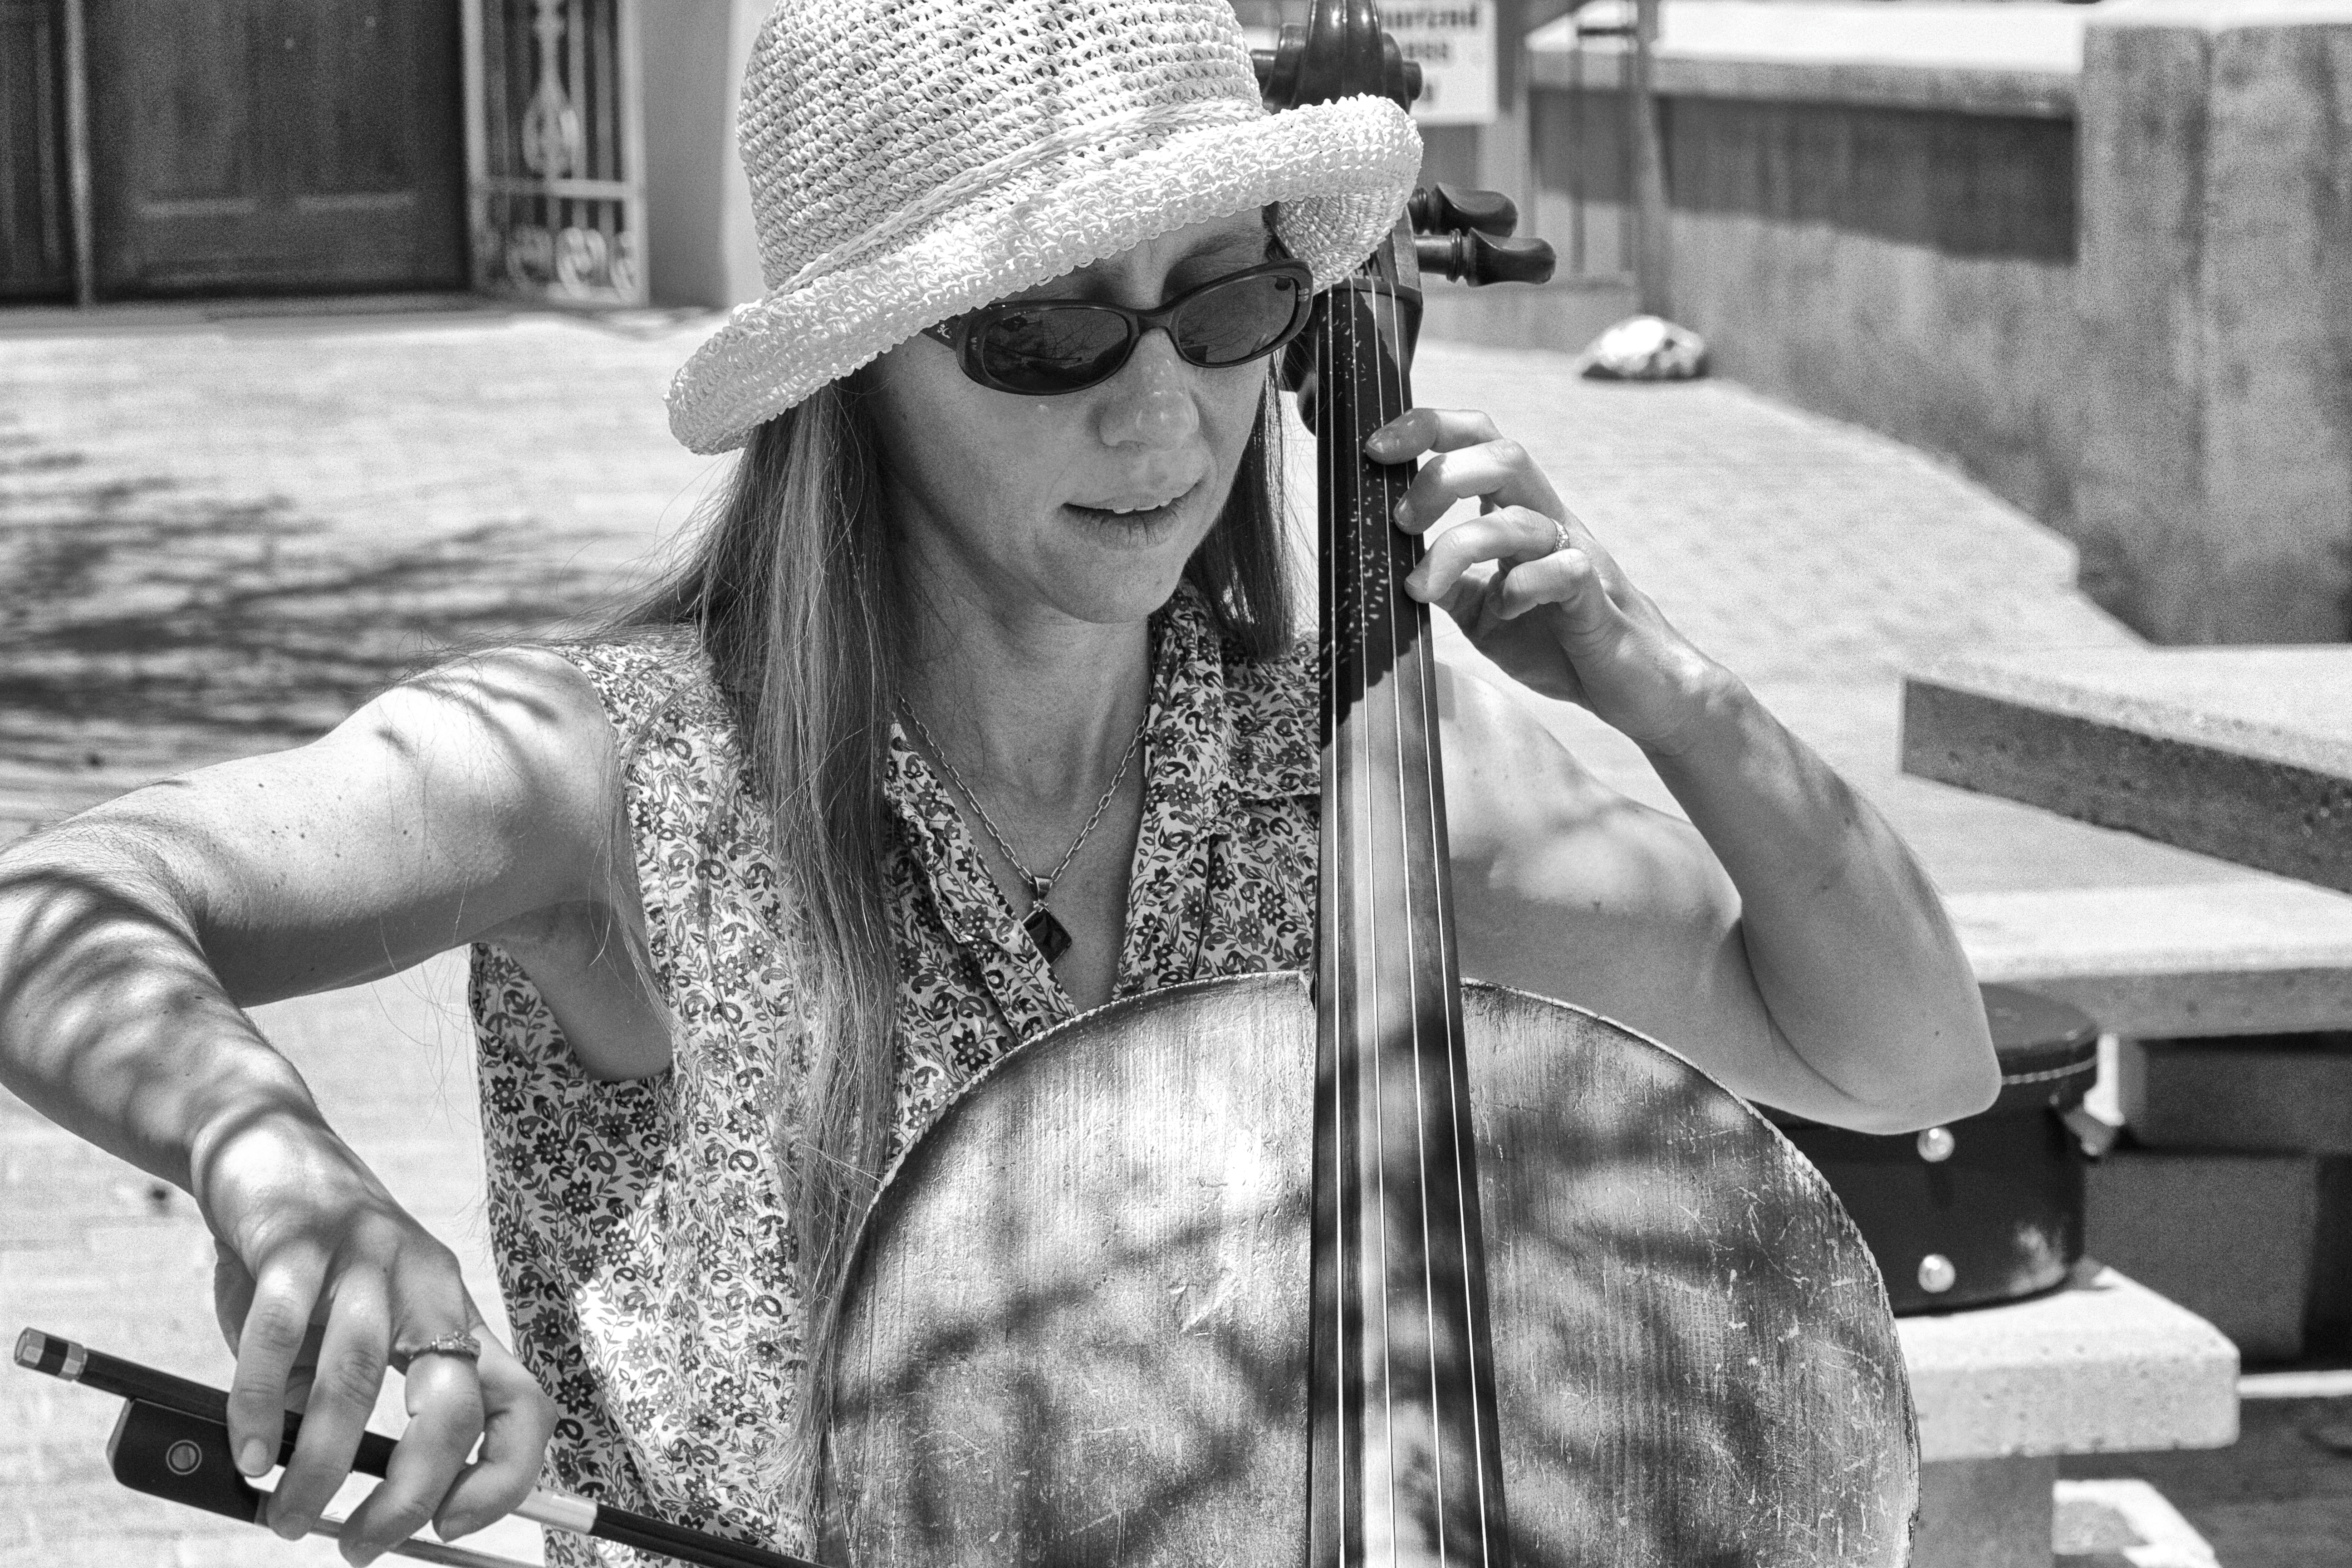
black and white, sitting, black, monochrome, bw, 2015365, monochrome photography, human positions